TOS-1

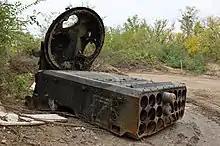
Remains of a TOS-1 in Izium (Ukraine) after the recapture of Izium

TOS-1s were first used in combat in Afghanistan's Panjshir valley by the Soviet Union during the Soviet–Afghan War. Later, they were used during the Second Chechen War.